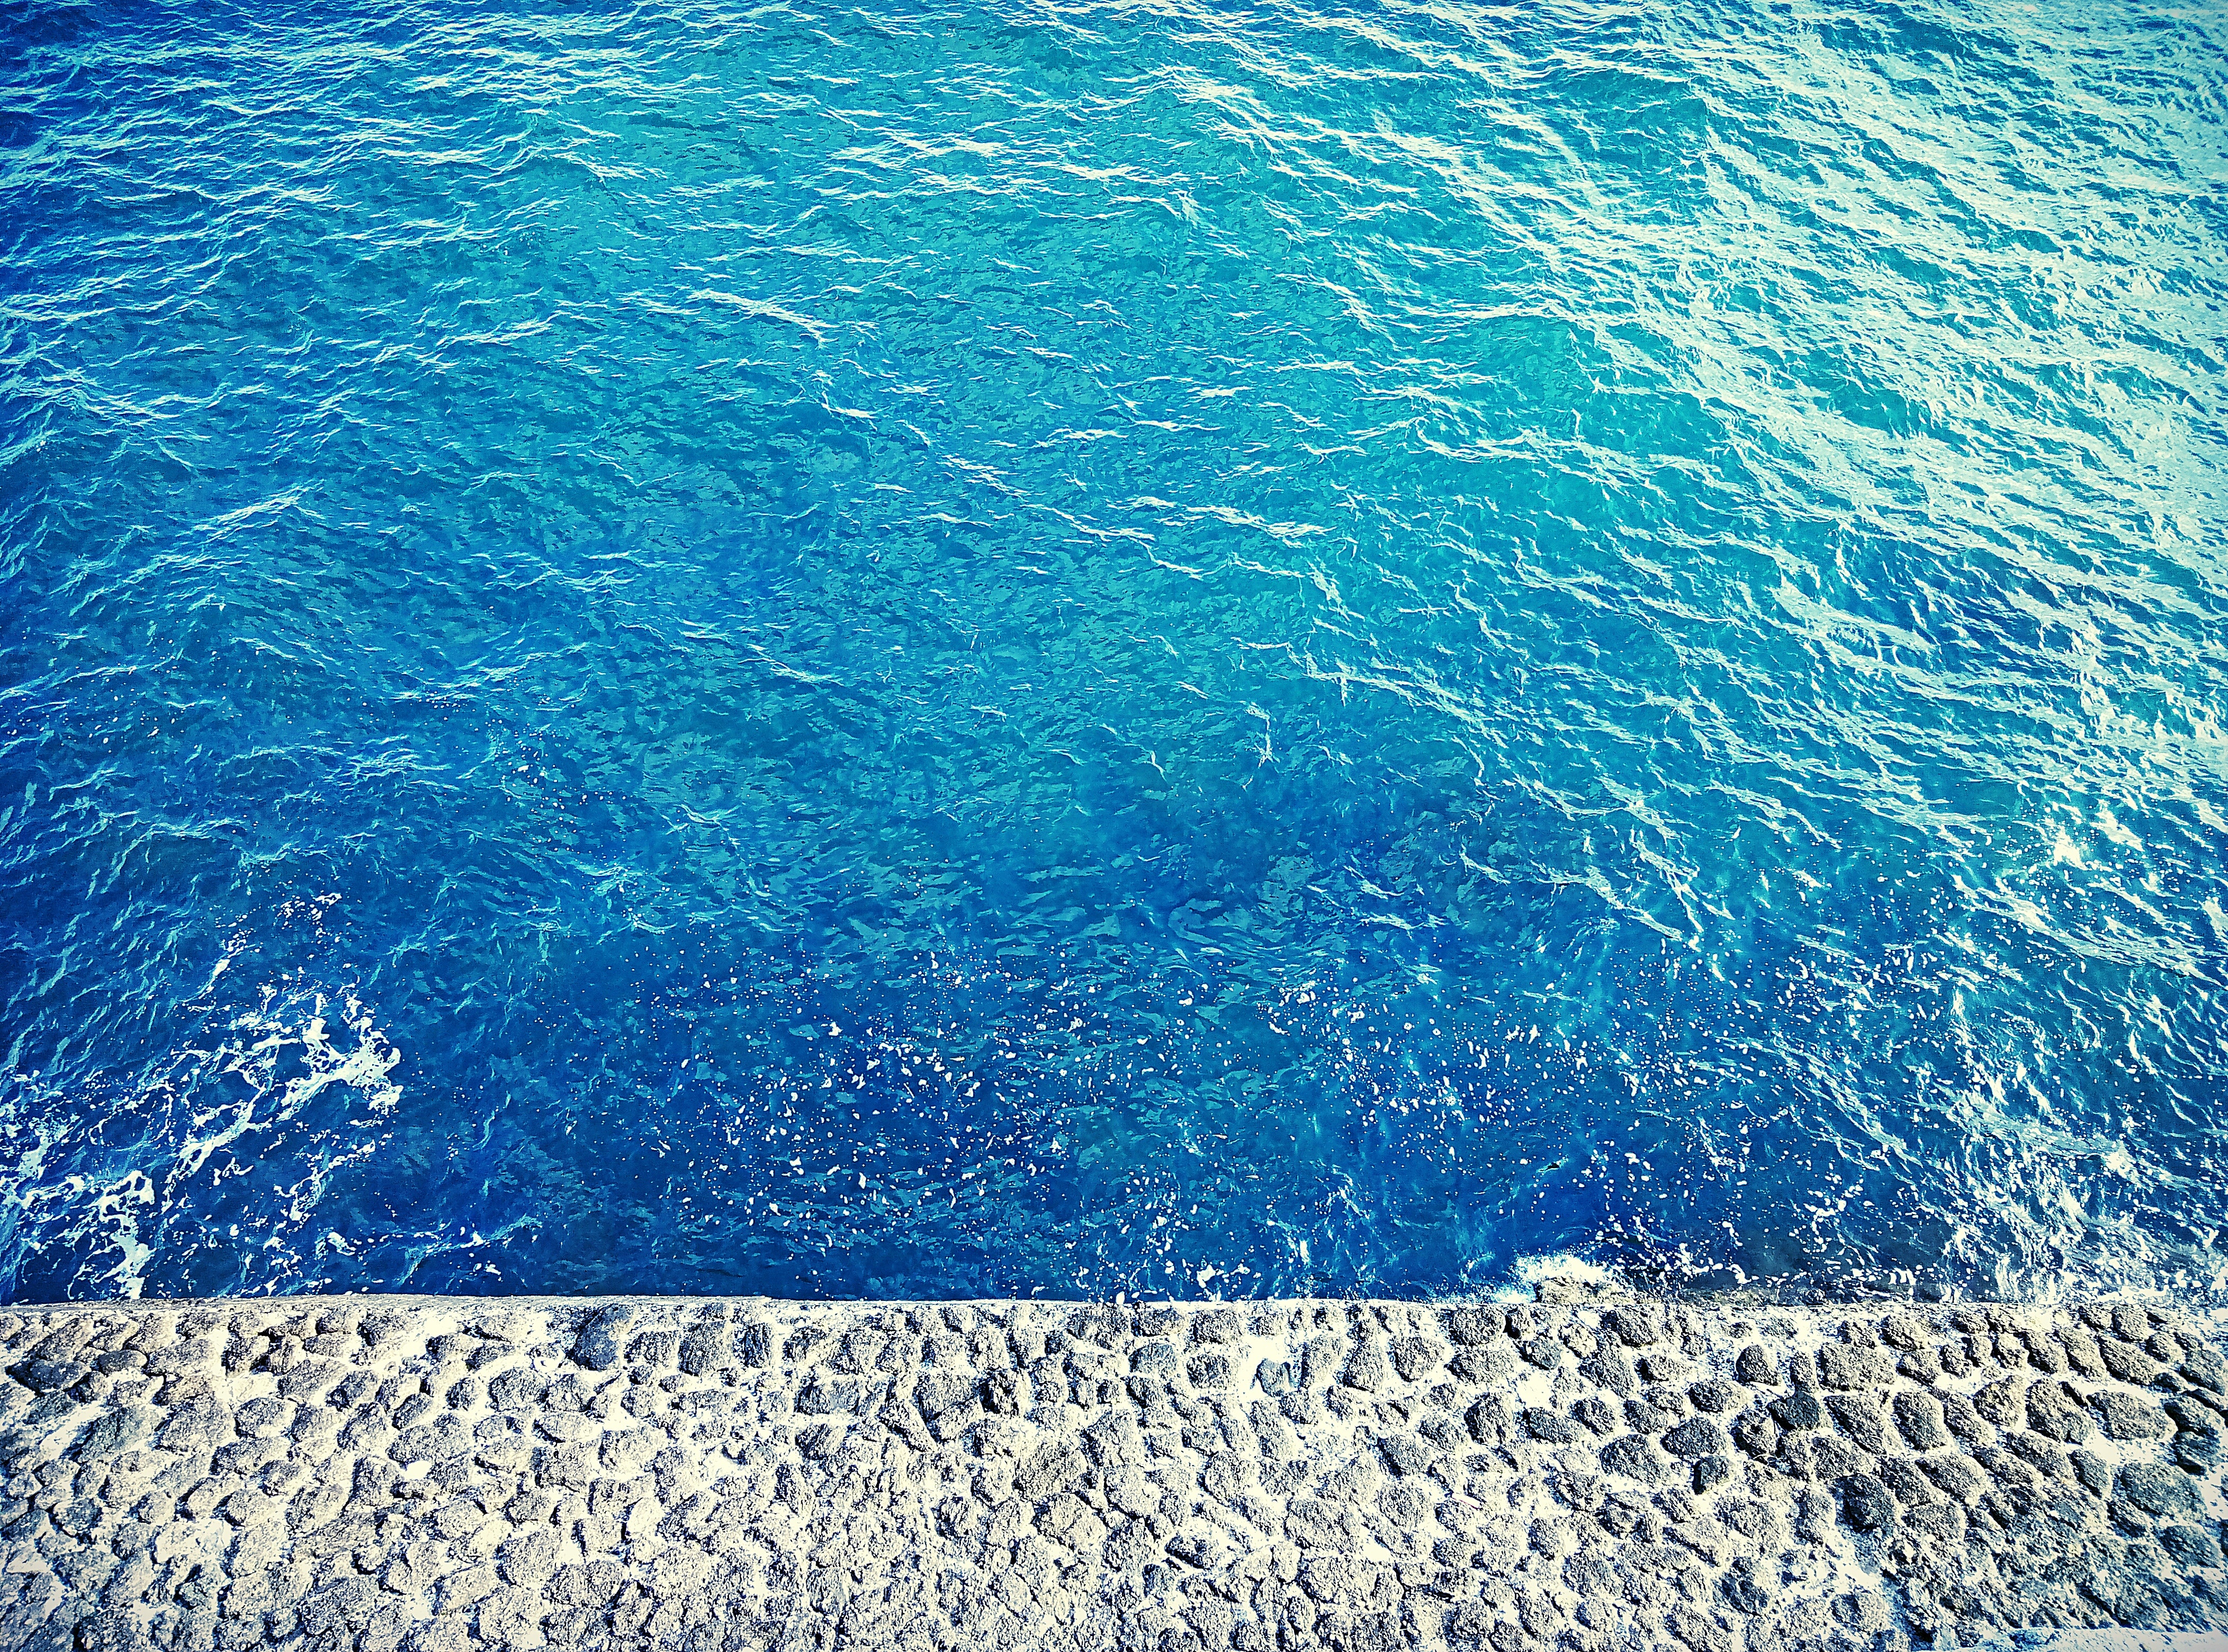
blue, water, sea, azure, ocean, aqua, turquoise, wave, sky, wind wave, sunlight